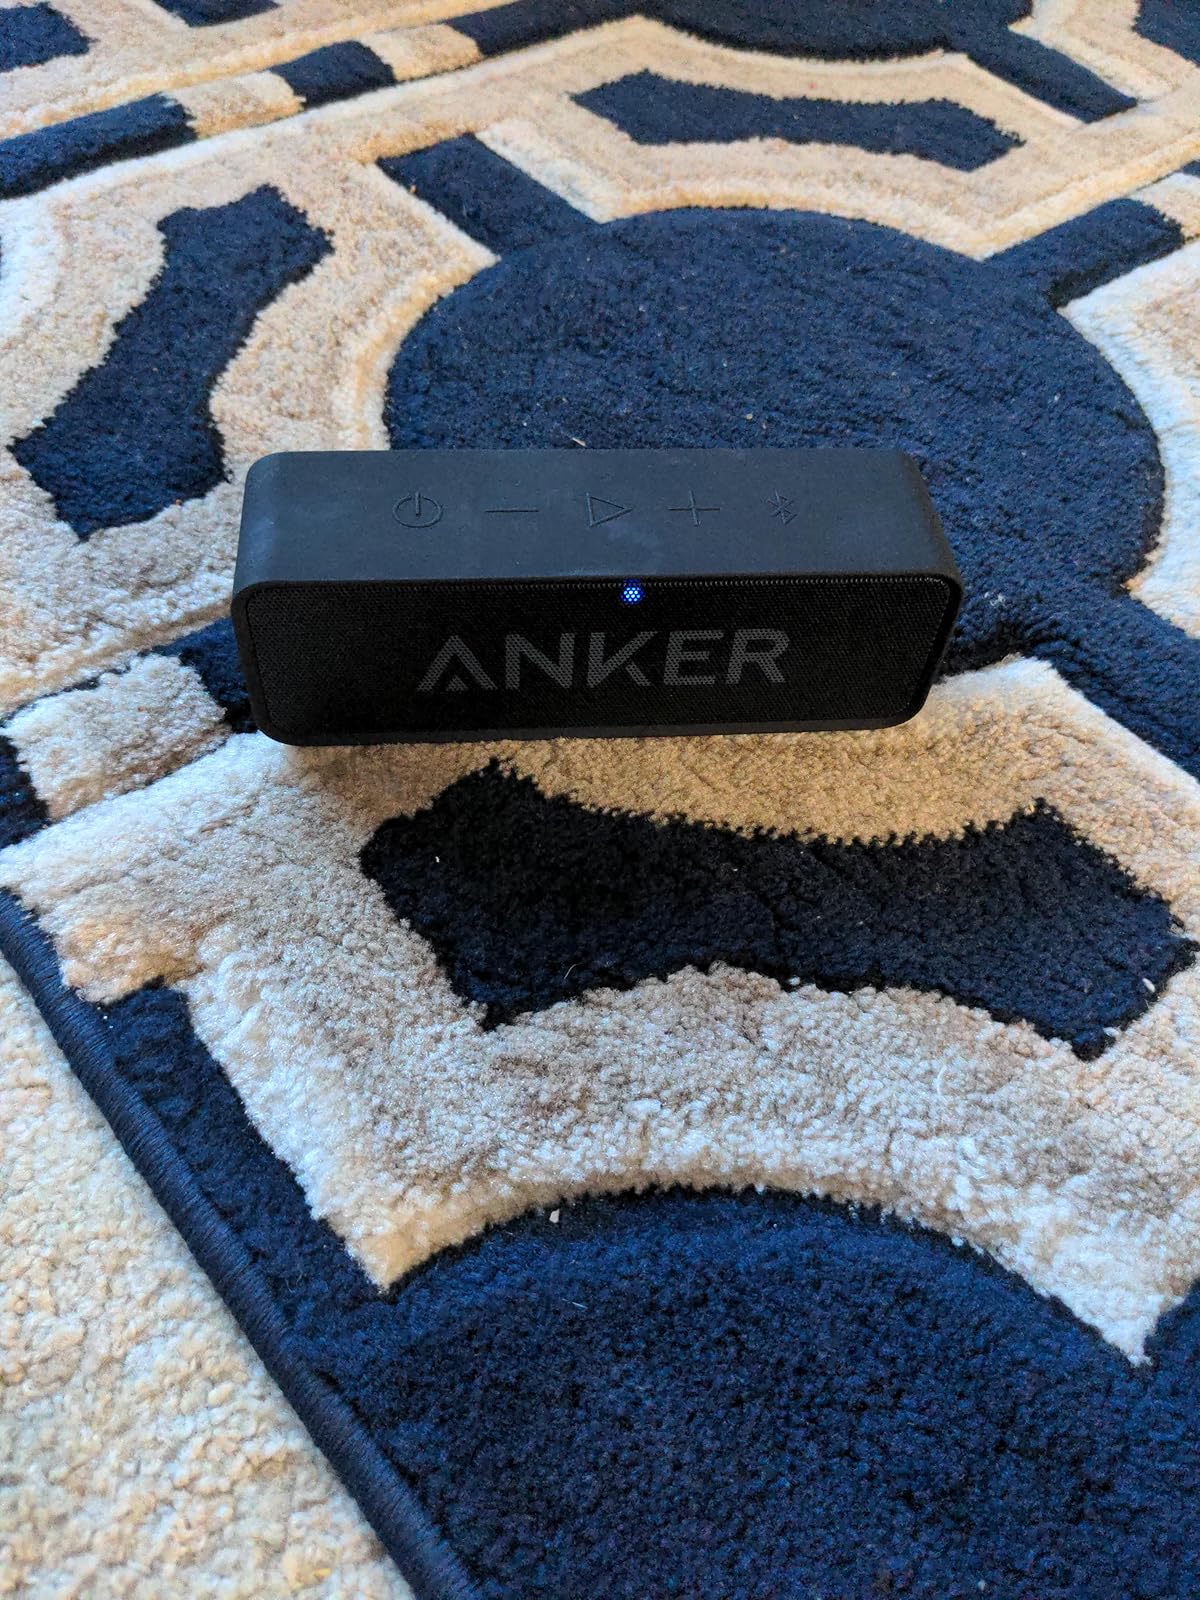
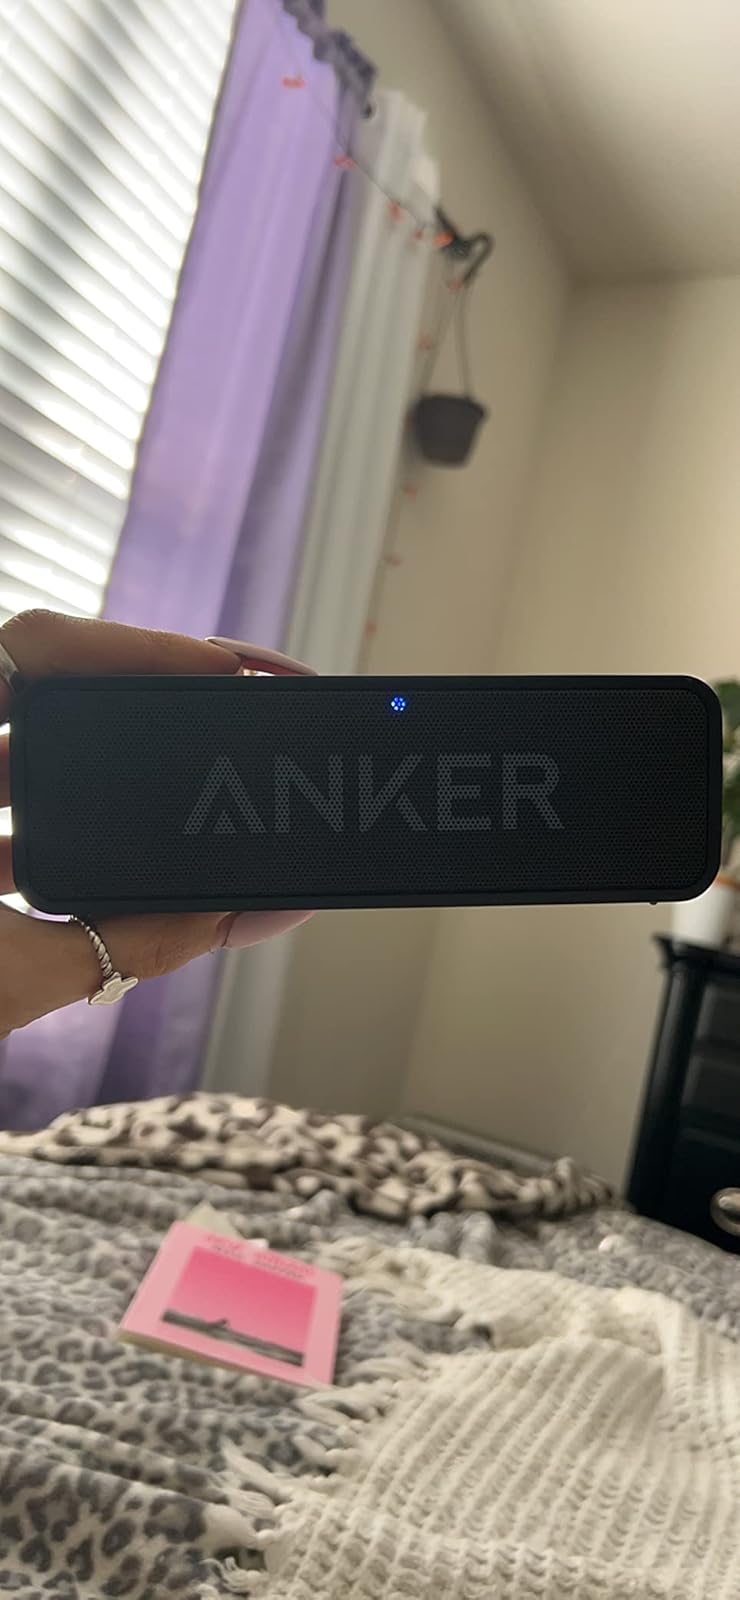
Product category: speaker
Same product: yes